Alan Tudyk

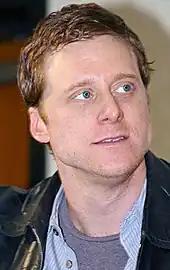
Tudyk at the 2005 Serenity convention

Tudyk's film debut was in 1997 in Mark Schwahn's independent drama film "35 Miles from Normal". A year later, he had a minor role in the biographical comedy-drama "Patch Adams" with Robin Williams where he played patient Everton. Tudyk said of the role, that a doctor had given him a shot of adrenaline prior to filming as he had an allergic reaction to food the night before and his windpipe was closing up. In 2000, Tudyk played a gay German drug addict in "28 Days" opposite Sandra Bullock. He played Wat in "A Knight's Tale", Steve the Pirate in "" and the emotional robot Sonny in "I, Robot". In 2005, he reprised his role as Hoban "Wash" Washburne in the film "Serenity", derived from the television series "Firefly" by Joss Whedon.